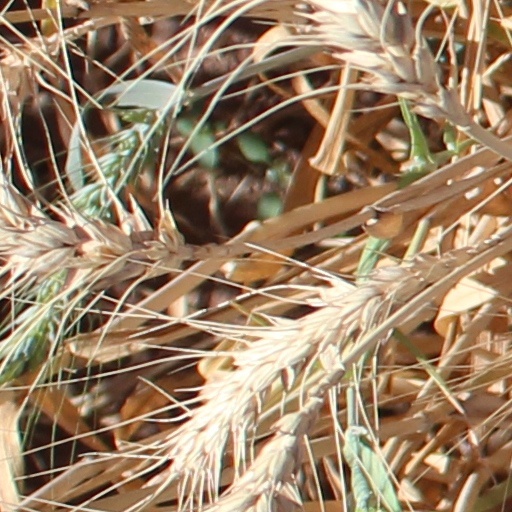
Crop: wheat